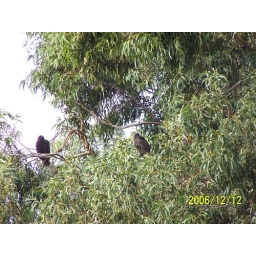
Turkey Vultures in the tree accross the street from BagEnd